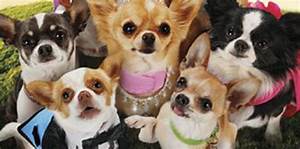
Label: dog